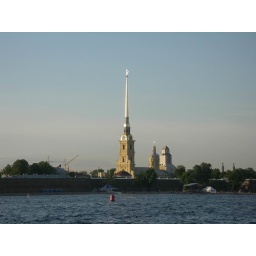
St. Petersburg. The golden spire of the Peter and Paul Cathedral rises above the Peter and Paul Fortress on the Neva river